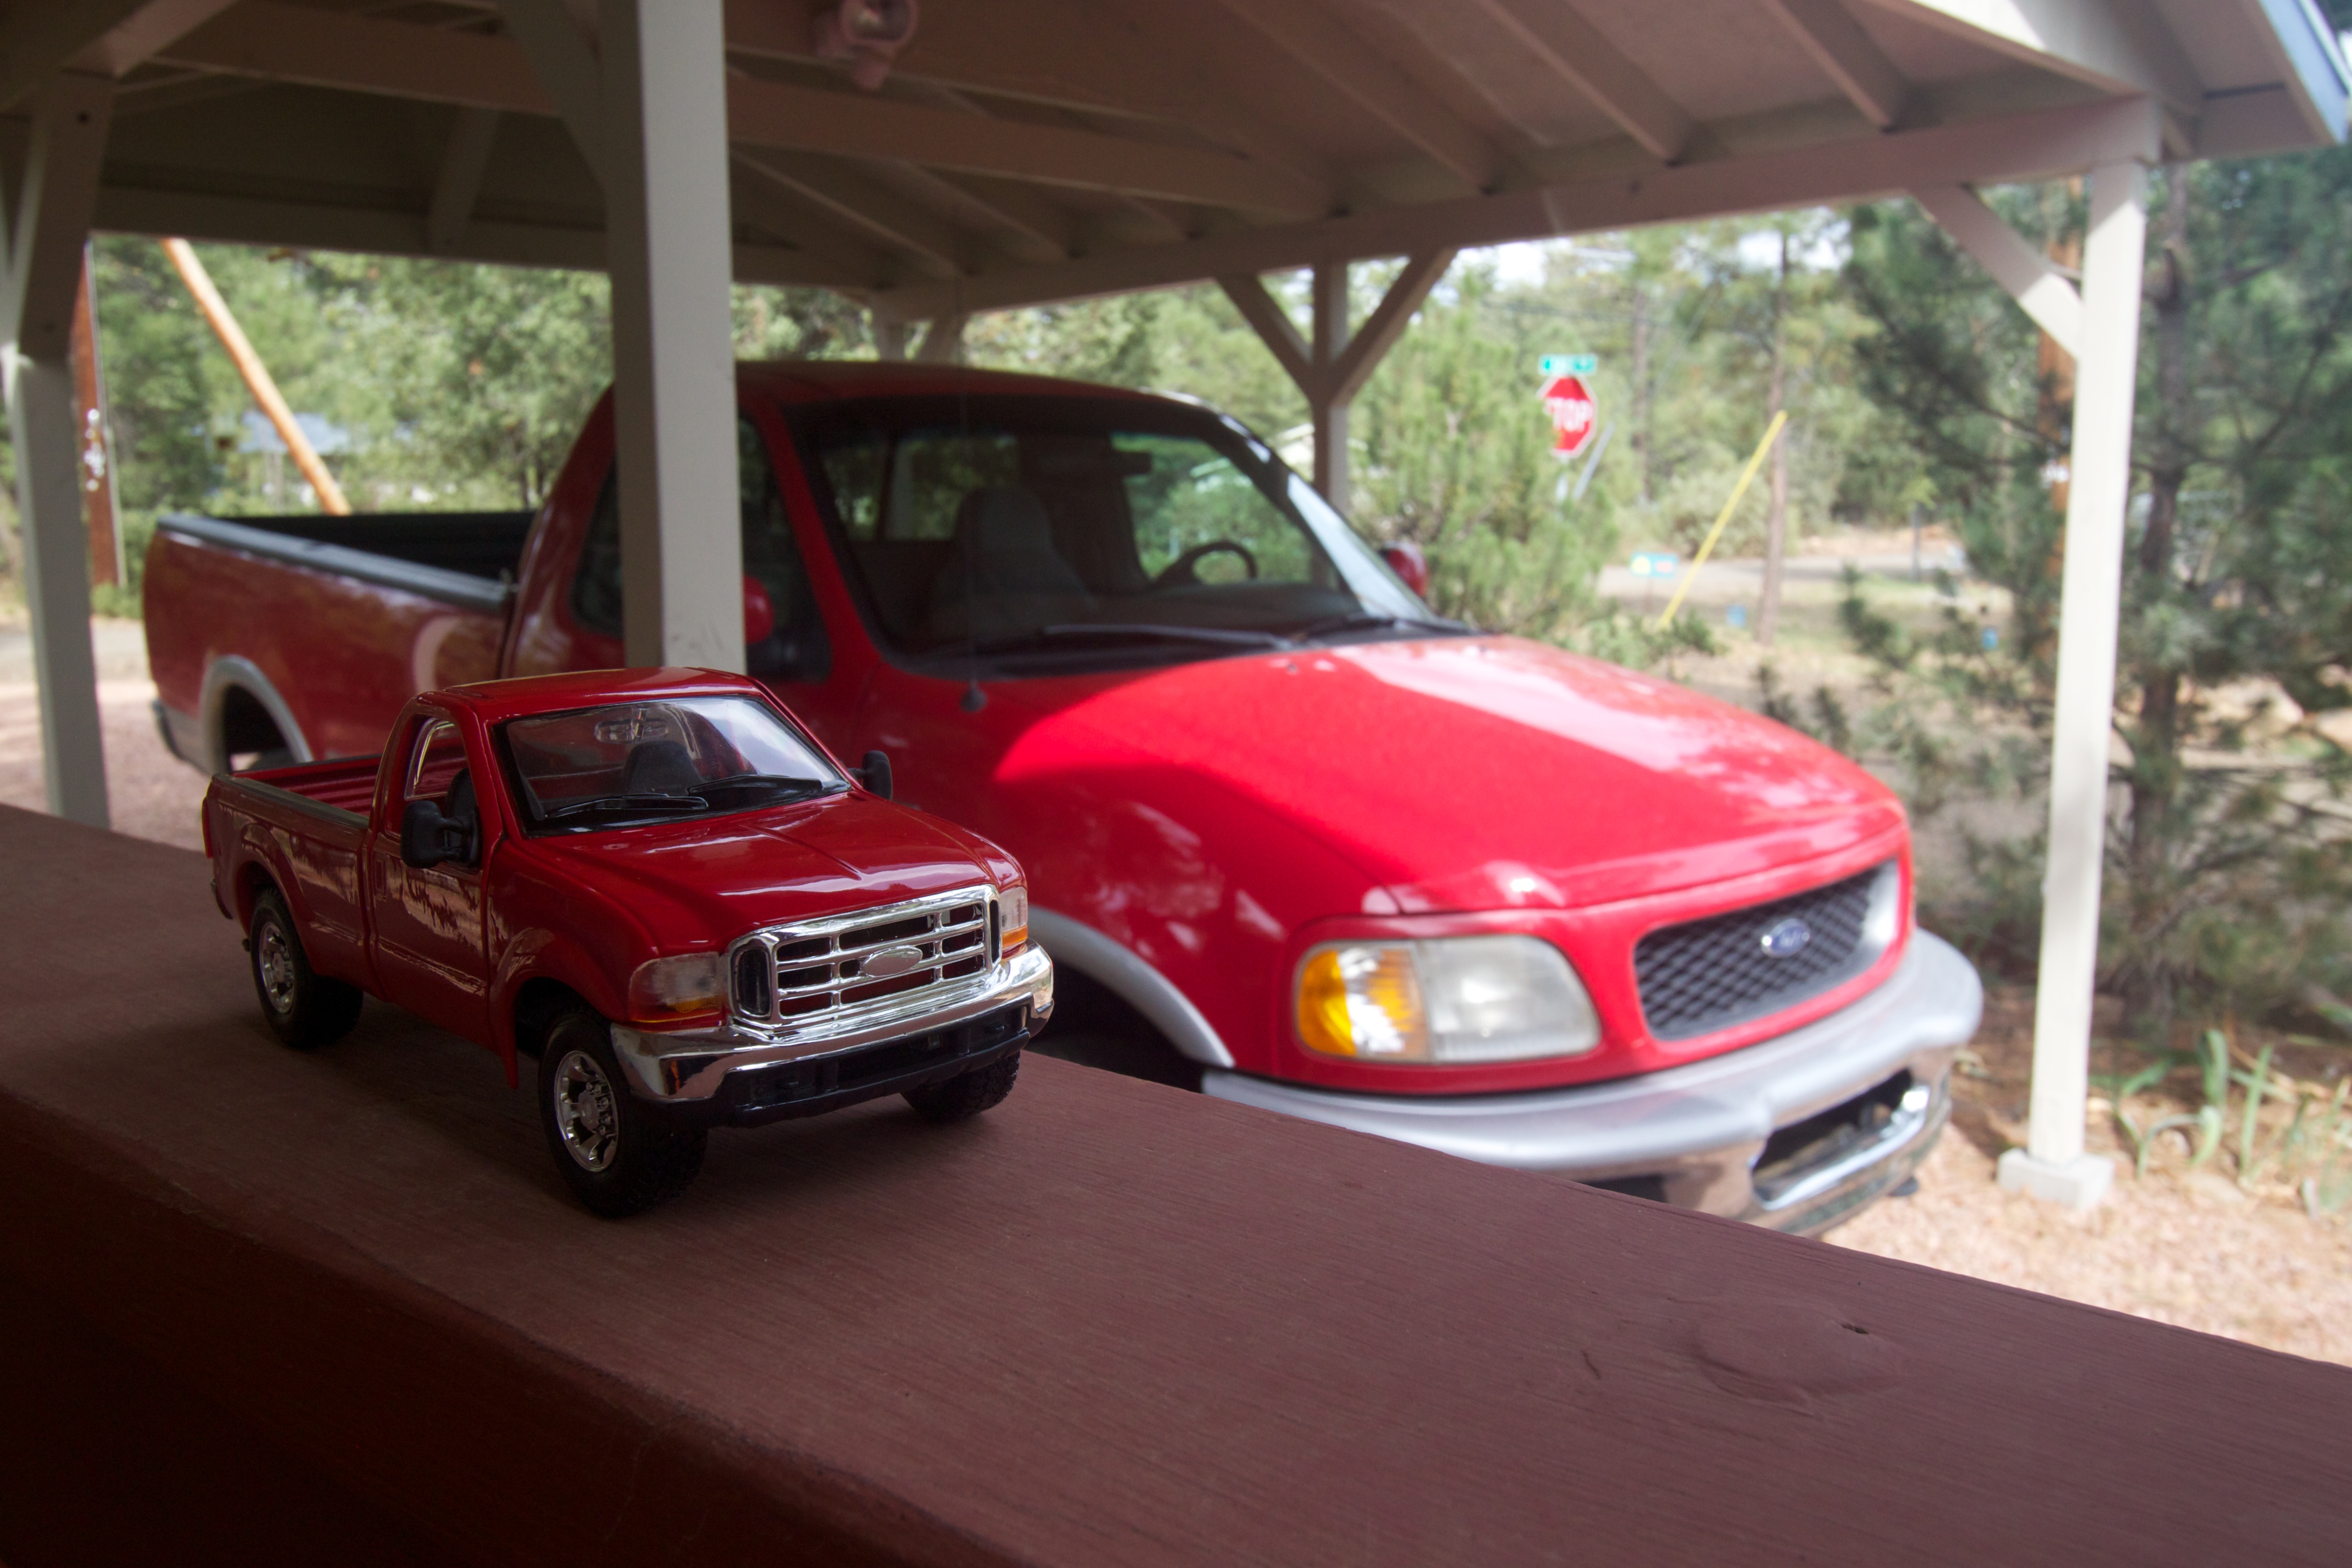
car, truck, vehicle, bumper, ford, commercial vehicle, pickup truck, land vehicle, automobile make, automotive exterior, off roading, mini sport utility vehicle